Evangelical Lutheran Church in America

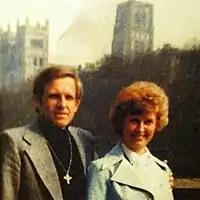
ELCA ministers Richard and Bonnie Jensen

As a Lutheran church body, the ELCA professes belief in the "priesthood of all believers" as reflected in Martin Luther's "To the Christian Nobility of the German Nation", that all baptized persons have equal access to God and are all called to use their gifts to serve the body of Christ. Some people are called to "rostered ministry", or vocations of church leadership and service. After formation, theological training, and approval by local synods these people are "set aside, but not above" through ordination.